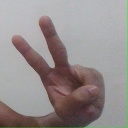
अक्षर: ऐ